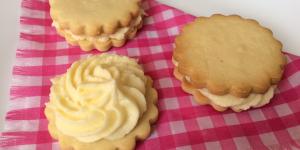
galletas con relleno de limon